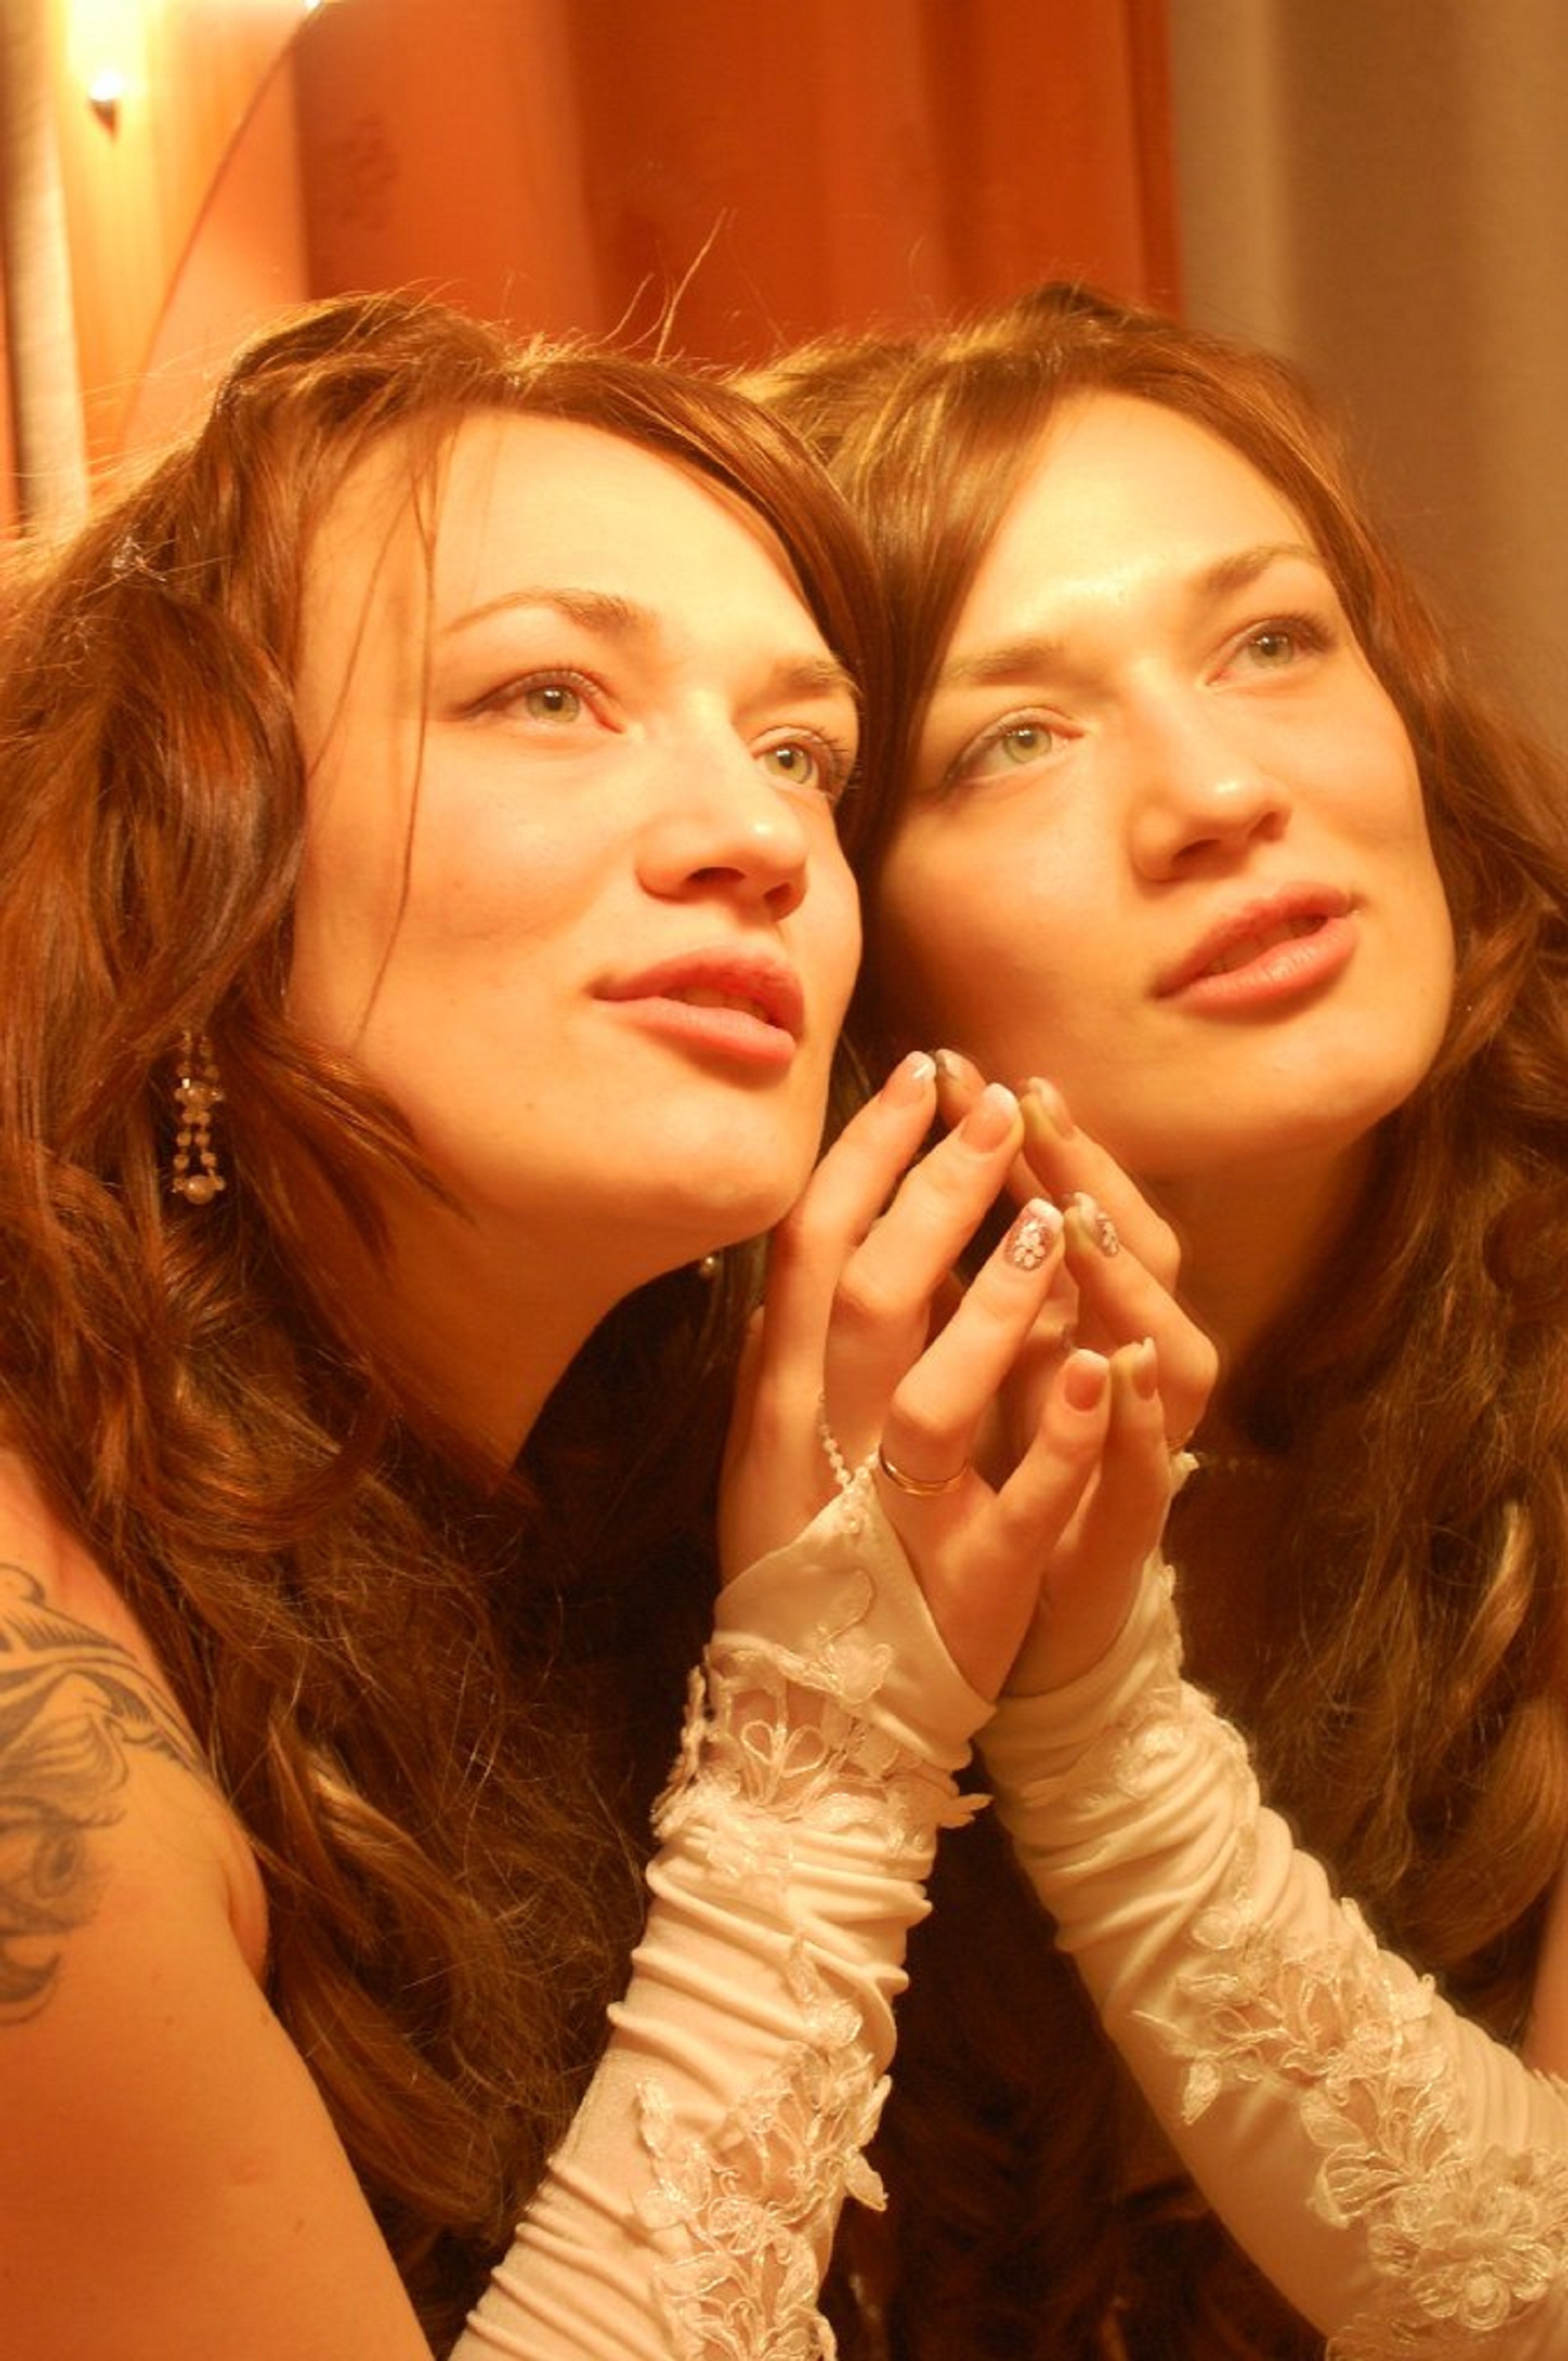
hand, person, girl, woman, hair, view, leg, brunette, portrait, model, youth, romance, clothing, lady, bride, hairstyle, makeup, mouth, eyes, lips, beauty, beautiful, blond, image, photoshoot, beautiful girl, interaction, photo shoot, portrait of a girl, brown hair, human action